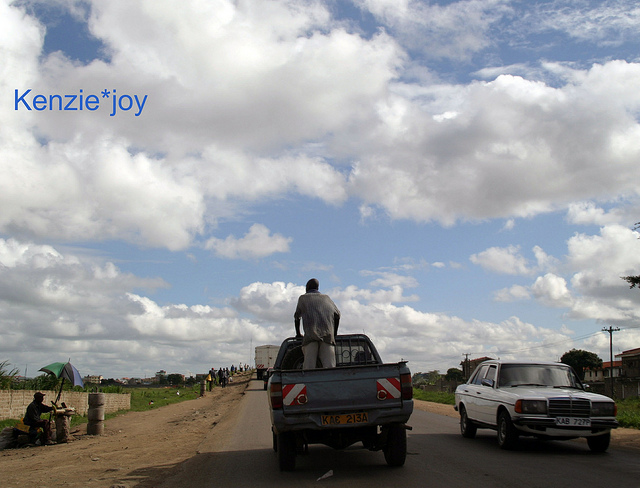
a gray truck a white car and some people and some clouds

The man is riding in the back of a truck standing up.

A man riding on the flatbed on a truck driving down a road.

a man riding in the bed of a pick up truck